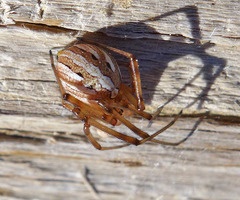
Species: Lactrodectus_hesperus